Dakaichi

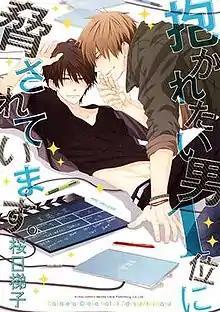
First "tankōbon" volume cover

is a Japanese manga series by Hashigo Sakurabi. It is serialized in the monthly magazine "Magazine Be × Boy" since July 2013 and has been collected in nine "tankōbon" volumes. An anime television series adaptation by CloverWorks aired from October to December 2018. An anime film adaptation of the manga's Spain Arc premiered in October 2021.